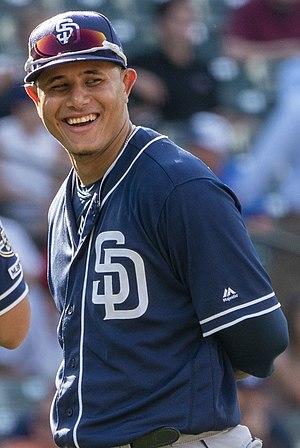
Manuel Arturo Machado est un joueur de troisième but des Ligues majeures de baseball évoluant avec les Padres de San Diego.